Penn State Nittany Lions

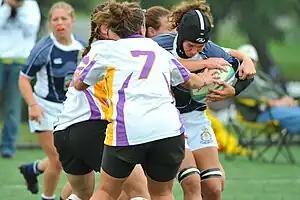
A 2008 Penn State Lady Ruggers match vs West Chester University of Pennsylvania

The men's volleyball team is coached by Mark Pavlik. The program has won two NCAA National Championships in 1994 and 2008 and 16 EIVA titles out of 17 years, including 10 consecutive. They finished as NCAA National runners-up in 1982, 1995 and 2006, to UCLA each time (twice at Rec Hall). They reached the NCAA final four 24 times including 13 out of the last 14 years through the 2008 season and an NCAA record 10 consecutive (1998–2008).